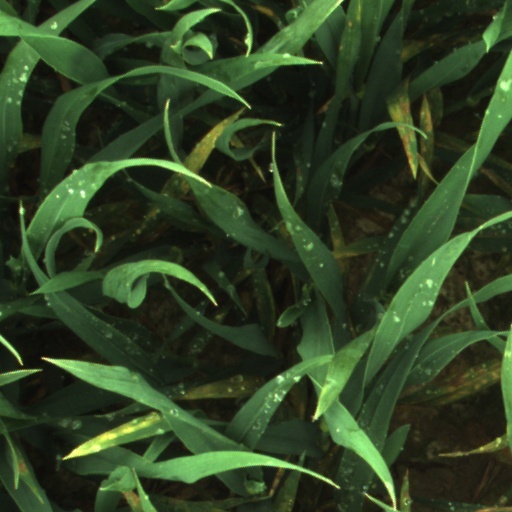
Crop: wheat